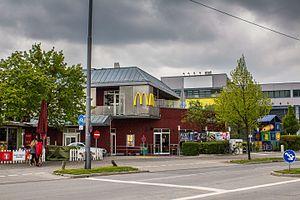
La fusillade du 22 juillet 2016 à Munich a eu lieu dans un centre commercial, dans le district de Moosach, à Munich en Allemagne.